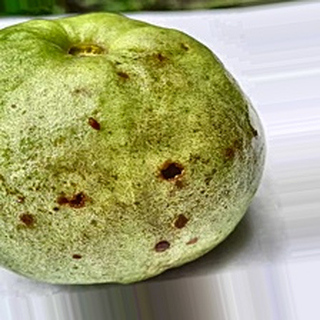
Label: guava_fruit_fly